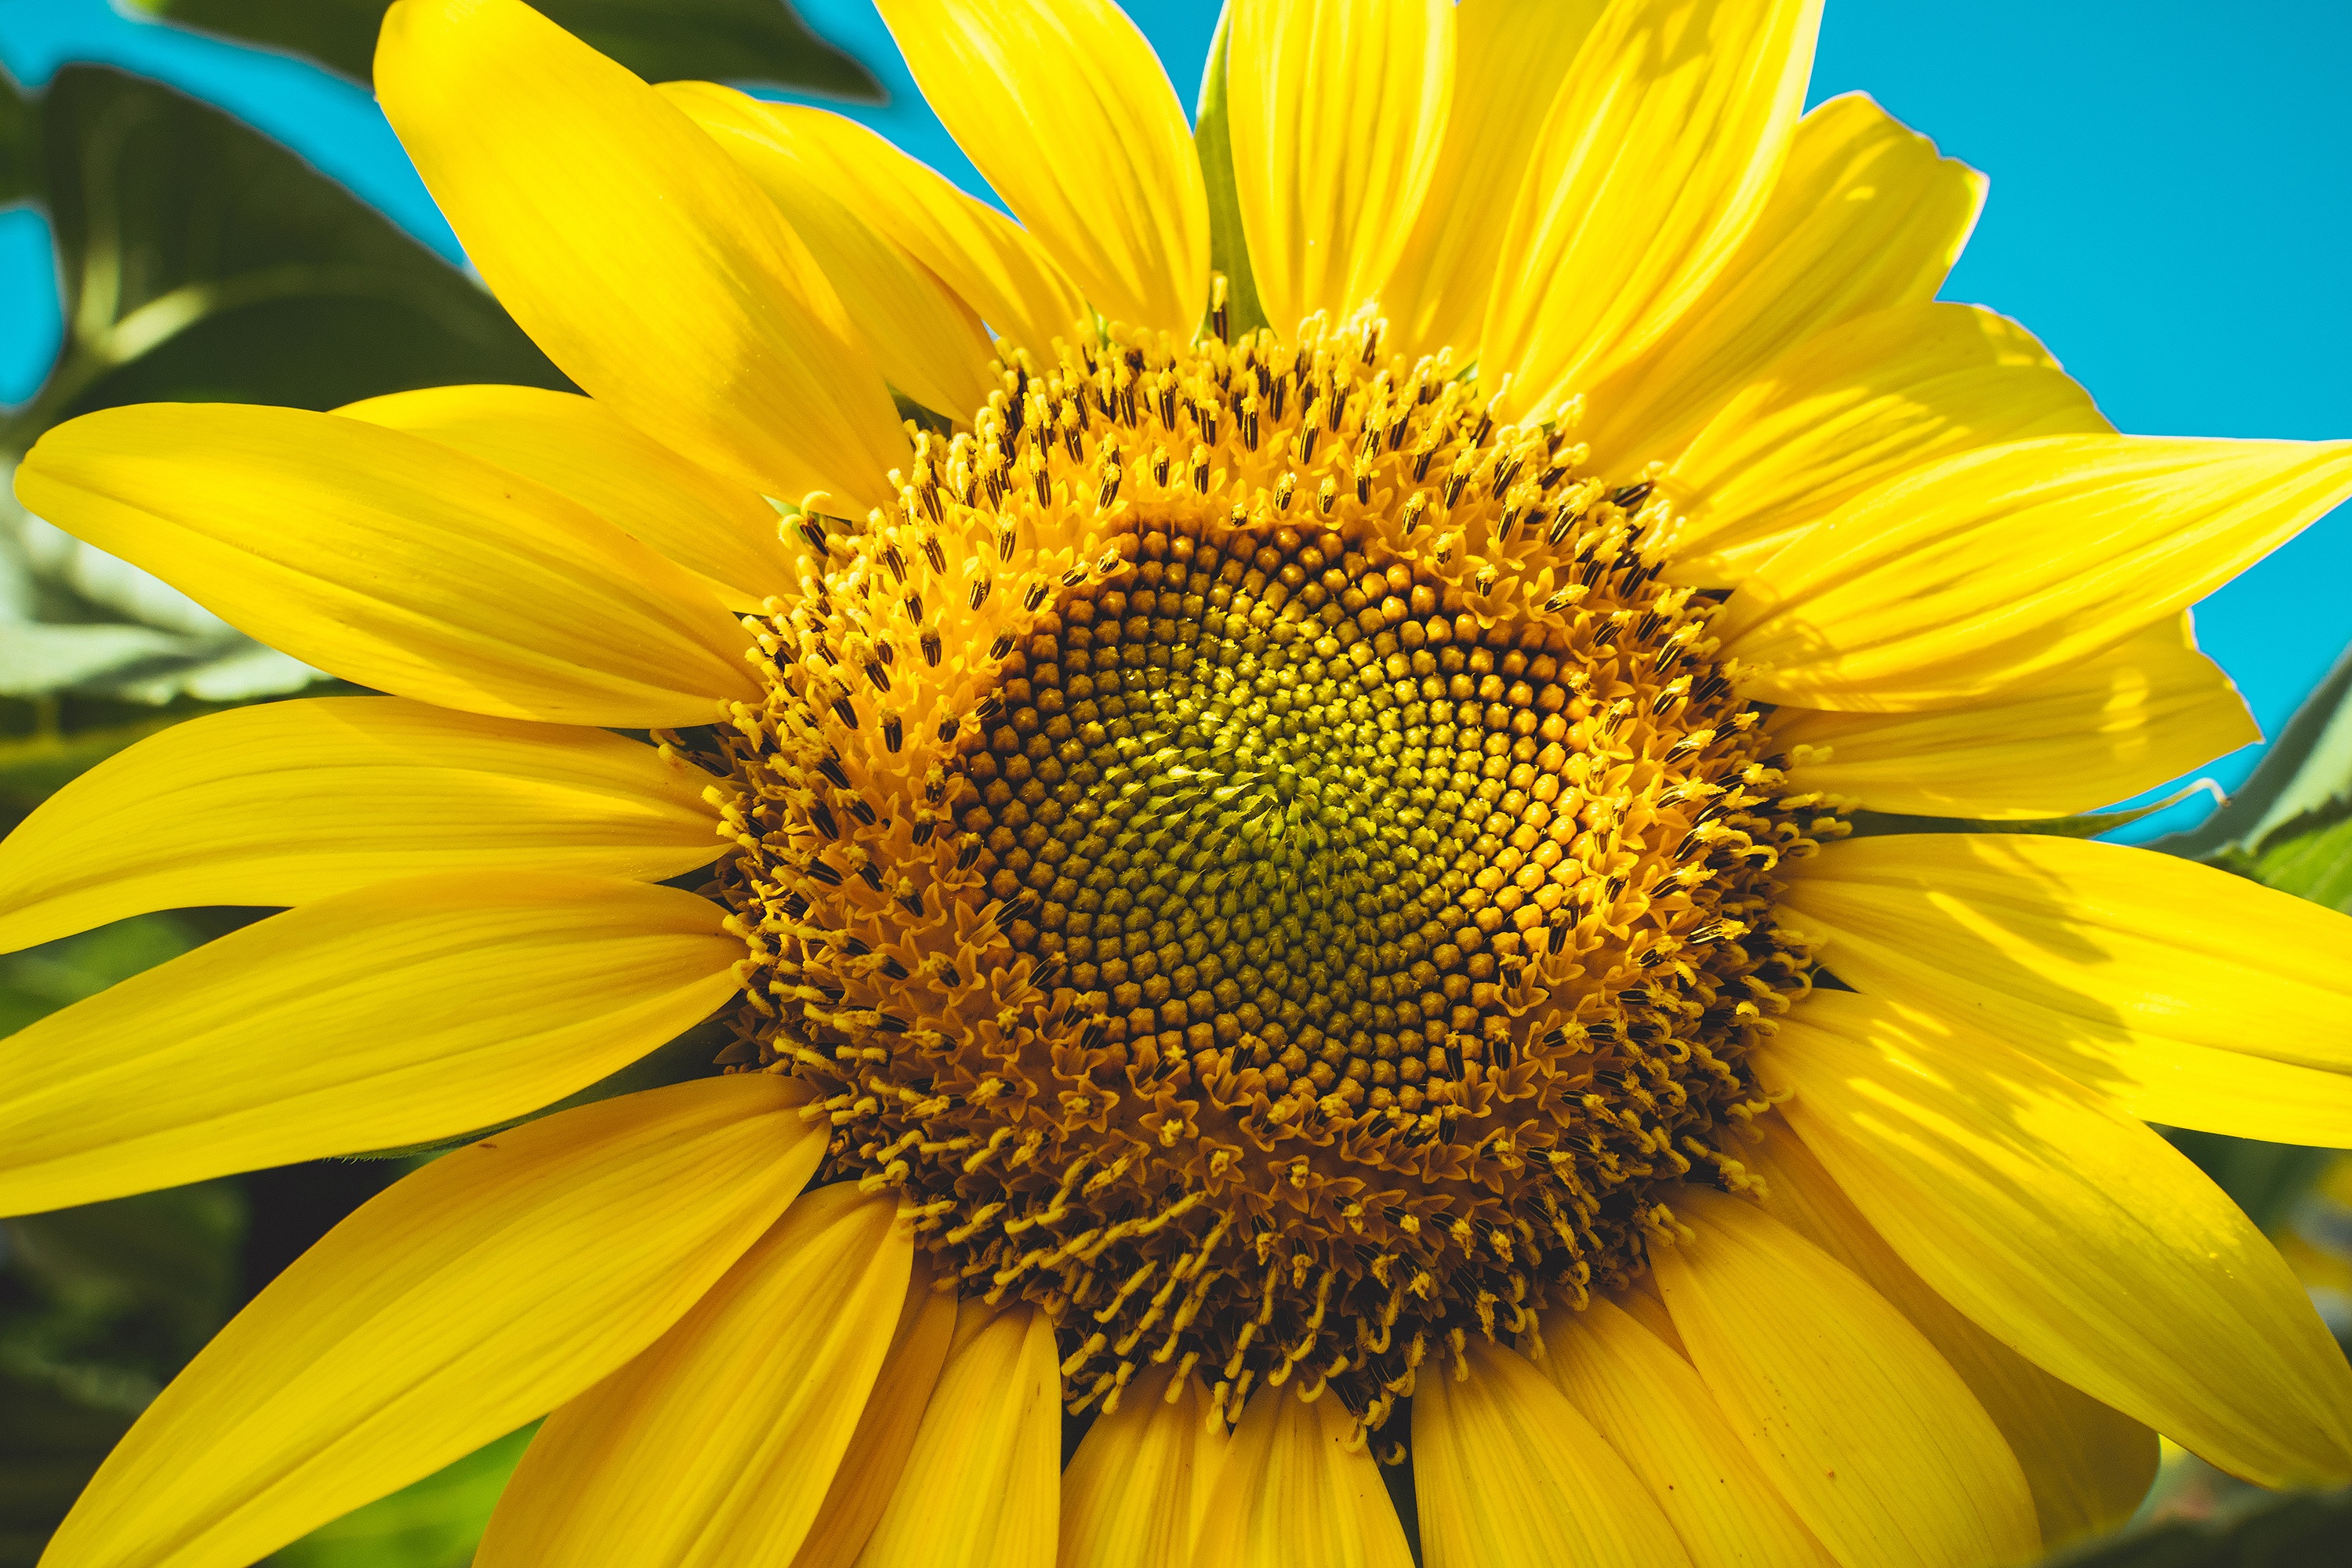
plant, field, seed, flower, petal, botany, yellow, flora, sunflower, close up, vegetarian food, macro photography, flowering plant, daisy family, sunflower seed, annual plant, plant stem, land plant